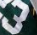
Number: 3